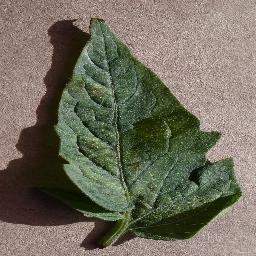
Label: Tomato___Spider_mites Two-spotted_spider_mite